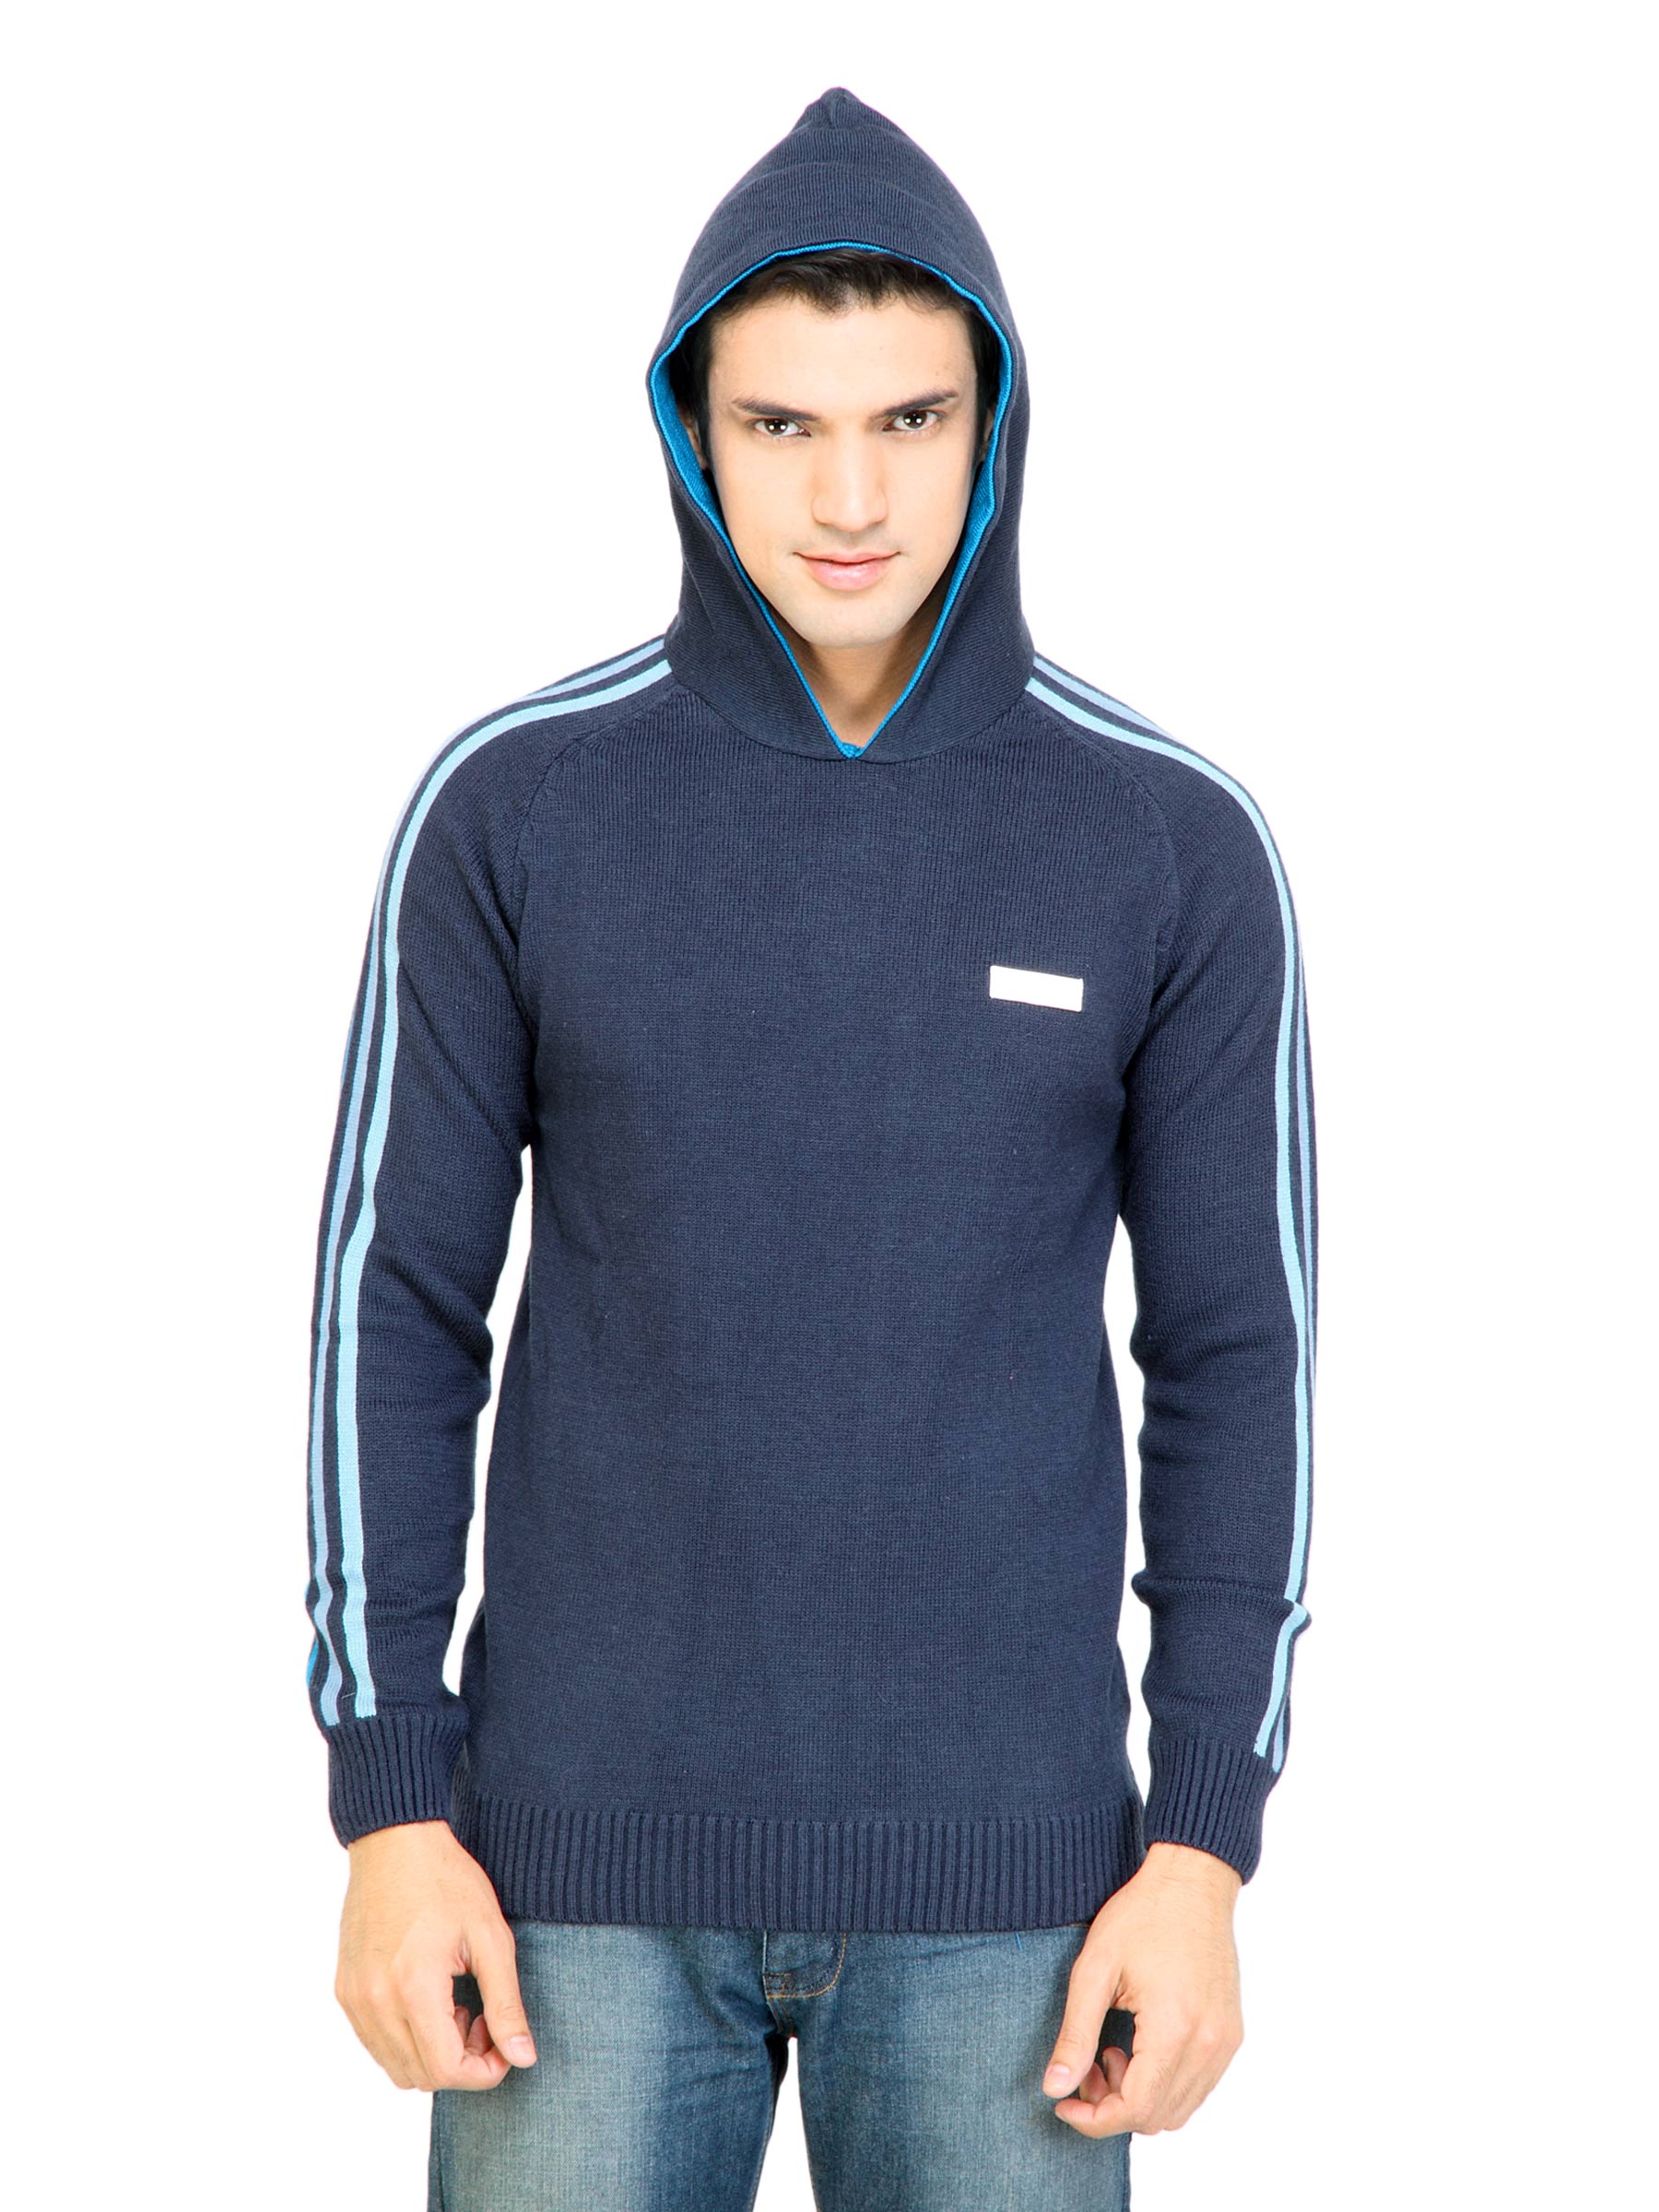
ADIDAS Men Solid Navy Blue Sweaters
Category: Apparel / Topwear / Sweaters
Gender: Men
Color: Navy Blue
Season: Fall 2011
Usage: Casual